Commission on Elections (Philippines)

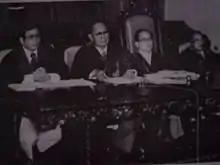
The 1978 Commission was composed of [from left] Commissioners Flores A. Bayot, Venancio Duque, Chairman Leonardo Perez, Commissioners Domingo Pabalete and Vicente Santiago (not in the photo).

The was created by a 1940 amendment to the 1935 Constitution of the Philippines. Prior to the creation of the , supervision over the conduct of elections was vested by law in the Executive Bureau under the Department of Interior and, later directly by the same department. The secretary of interior saw to it that local authorities performed the ministerial duties assigned to them by the Election Code. He decided administrative questions concerning elections. The courts, however, exercised exclusive and final jurisdiction over questions affecting the right to vote as well as contested elections of local elective officials. Elections contests involving members of the National Assembly were judged solely by an electoral commission composed of three justices of the Supreme Court and six members of the National Assembly.